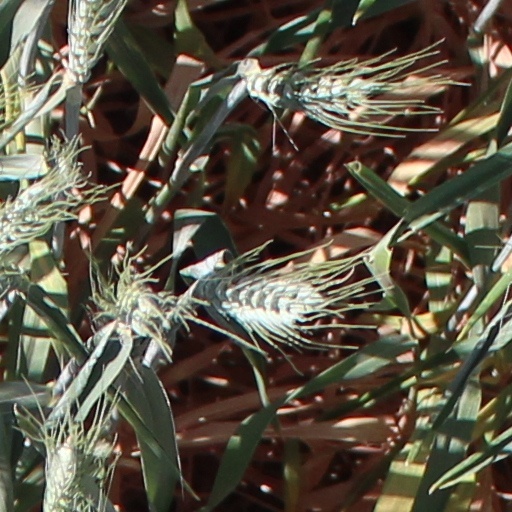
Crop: wheat